World Holocaust Forum

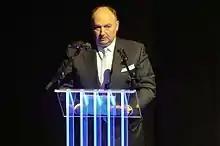
EJC President, leader and organizer of the forum Viatcheslav Moshe Kantor.

U.S. president Barack Obama and President of France Nicolas Sarkozy sent messages to the forum. Both of their addresses called for the world community to always remember the tragedies of the past and suggested that memory should factor into policy.